Bebbuli

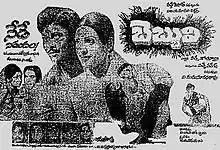
Theatrical release poster

Bebbuli is a 1980 Telugu-language drama film directed by V. Madhusudhana Rao and produced by Vadde Sobhanadri. The film stars Krishnam Raju and Sujatha in the lead roles. The film had music by J. V. Raghavulu.